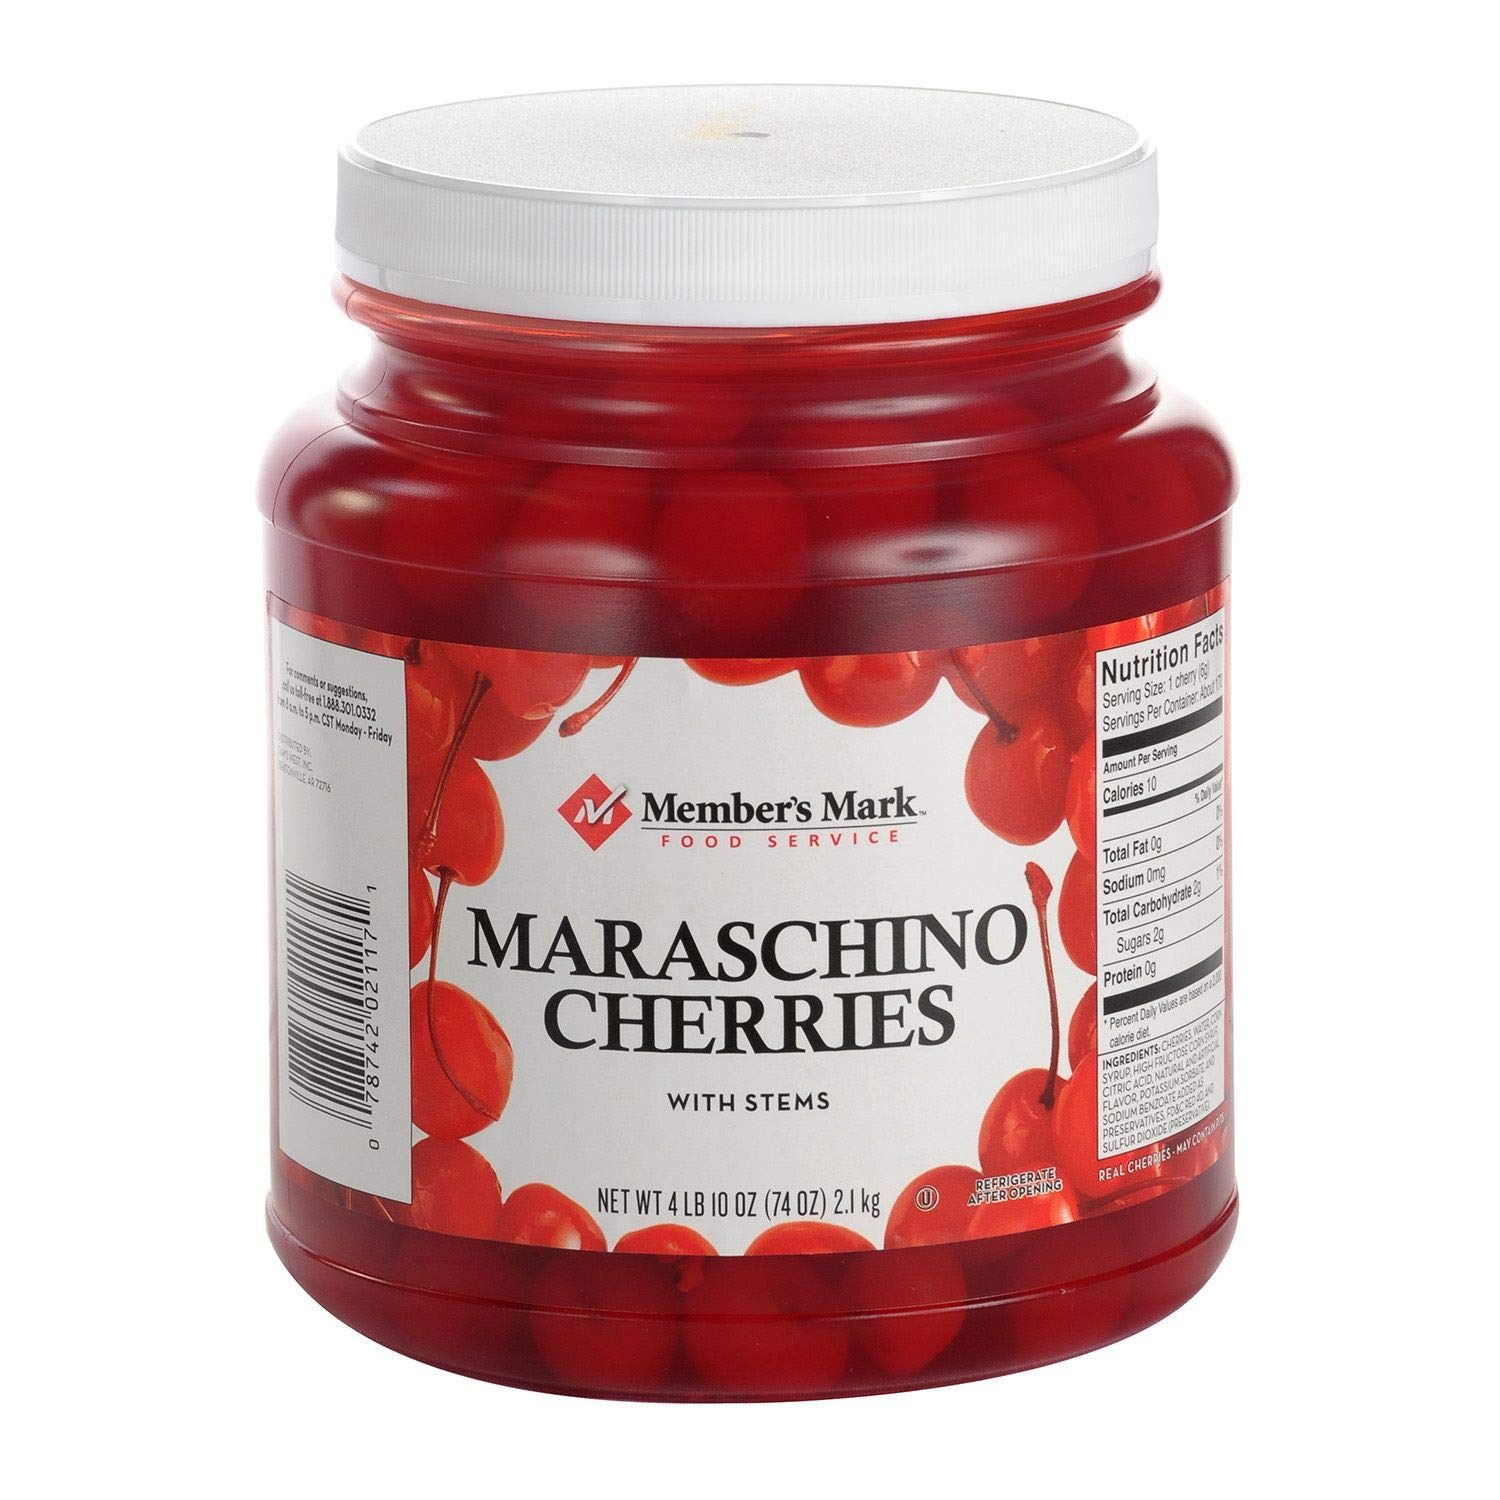
Item Name: Member's Mark Maraschino Cherries (74 Ounce)
Bullet Point: Great for restaurants, catering, or home use
Product Description: Add a delightful finishing touch to cocktails, baked ham, ice cream sundaes and more with Member's Mark Maraschino Cherries. This 74-ounce container is ideal for restaurants, bars, cafeterias and other food service operations.
Value: 1.0
Unit: Count

Price: 13.805